Rita Asfour

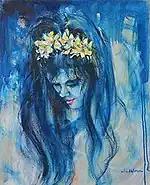
This image was painted by Rita Asfour after she returned from Tahiti

Rita travelled to Europe many times. She went to France, Italy, Greece, and worked in Koln, Germany. Her other travels included Canada, Mexico, Hawaii, and Alaska.